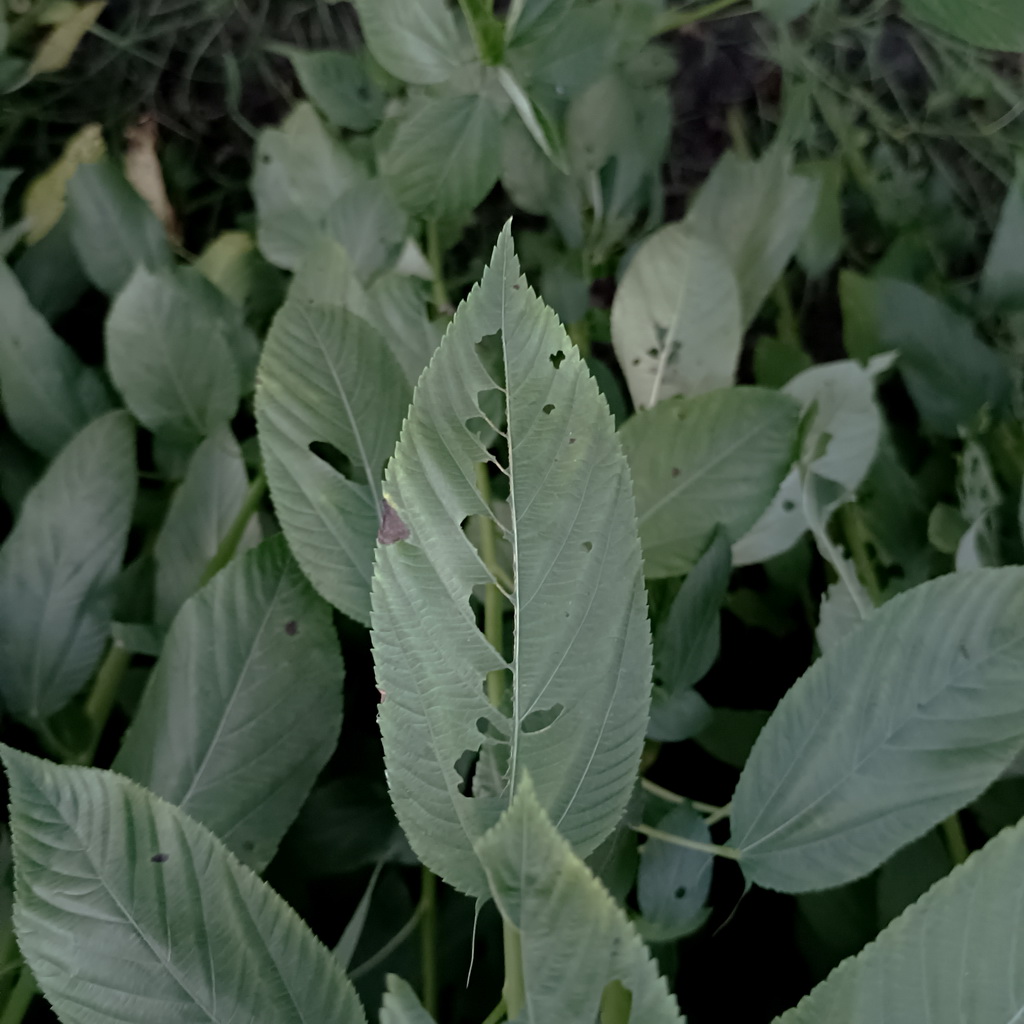
Label: Holed